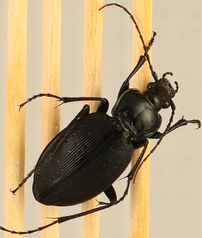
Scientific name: Carabus goryi
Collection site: Mountain Lake Biological Station NEON (MLBS), plot MLBS_002